William Ralph Meredith

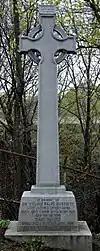
Grave marker

In 1862, Meredith married Mary Holmes (1842–1930), daughter of Marcus Holmes, Mayor of London, director of the London & Lake Huron Railway Company and president of the Horticultural Society. The Merediths lived at 41 Binscarth Road in Rosedale, Toronto, and they were parents of three daughters and one son who lived to adulthood. Their eldest daughter, Maude, married William Thompson Ramsay, for whom Ramsay, Calgary is named. The next daughter, Constance, married George Armstrong Peters, and their daughter, Ruth Meredith Peters, married Claude Spaak, widower of Suzanne Spaak. The youngest daughter, Isabel, married Dr. James David Thorburn, son of James Thorburn. The Merediths' son, Major John Redmond Walsingham Meredith (1878–1916), married a daughter of I.F. Hellmuth but predeceased his parents in England during World War I, leaving two daughters.